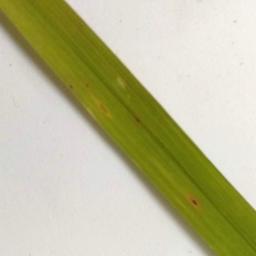
Label: Rice___Brown_Spot